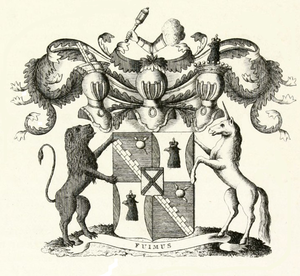
Armoiries de la famille Comtes Bruce (Bryus). This (more than) 200 years old image has been reformatted, so it became a personal creation, with no rights attached.
Armorial général de la noblesse de l'Empire russe, en russe Общий Гербовник дворянских родов Всероссийской Империи.
Jacob Bruce, de son nom de naissance James Daniel Bruce, né en 1669 à Moscou et mort le 19 avril 1735 dans son château de Glinki, est un homme d'État russe d'origine écossaise, compagnon de Pierre le Grand, frère du premier Oberkommandant de Saint-Pétersbourg Robert Bruce, général, puis maréchal.